Johny Goedert

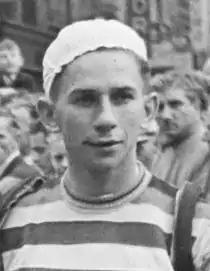

Johny Goedert (17 June 1929 – 17 June 2013) was a Luxembourgish racing cyclist. He rode in the 1952 Tour de France.